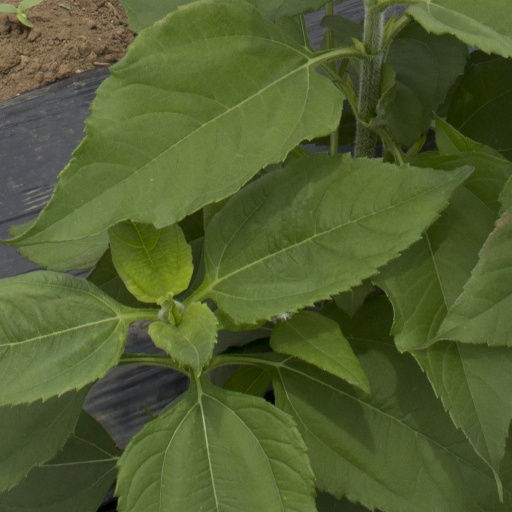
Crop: Jerusalem artichoke